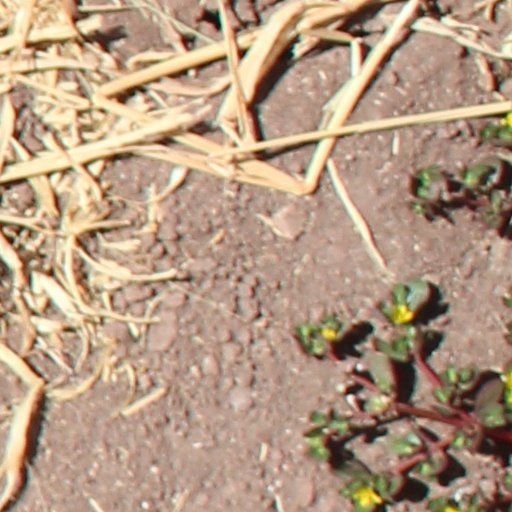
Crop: wheat